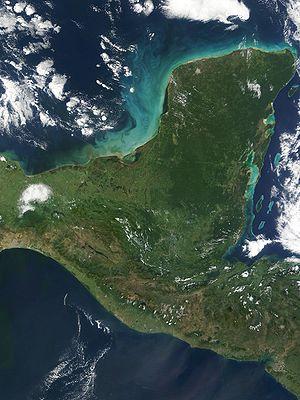
La réserve de biosphère de Calakmul est une aire protégée du Mexique située dans la péninsule du Yucatán, dans l'état de Campeche, au Mexique. Elle a été créée en 1989 et reconnue en tant que réserve de biosphère par l'UNESCO en 1993. Elle comprend 7 231,85 km² de terrain dont les ruines de Calakmul reconnues au patrimoine mondial de l'humanité depuis 2002.
La péninsule du Yucatán se situe au sud-est du Mexique.